Guðrún frá Lundi

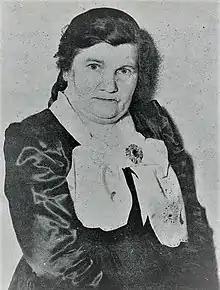
Guðrún Baldvina Árnadóttir, 1952

Guðrún Baldvina Árnadóttir (3 June 1887 – 22 August 1975), known as Guðrún frá Lundi, was an Icelandic writer.